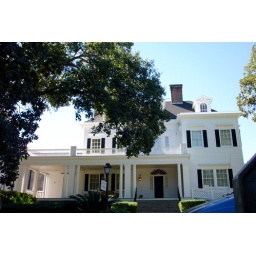
We were on a horse drawn cart, she saw this house and she fell in love. Yea Its only $350,000